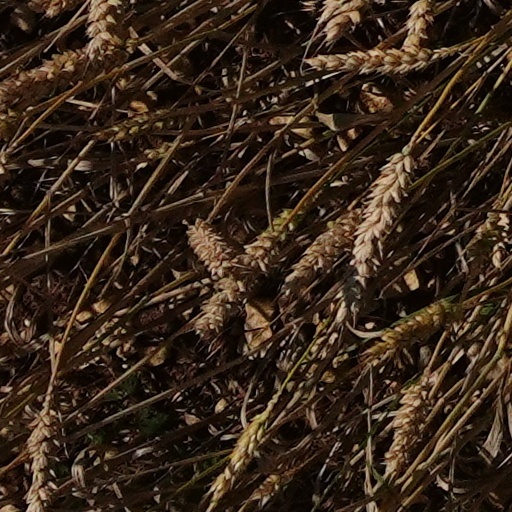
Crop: wheat